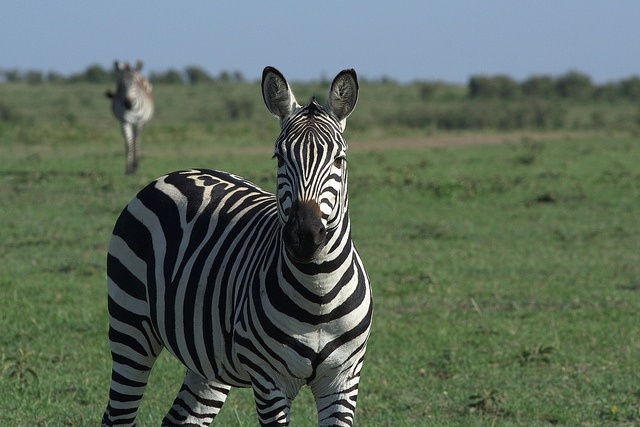
A zebra standing on top of a lush green field.
a zebra standing in a grassy field looking at the camera
A zebra standing in front of the camera
A zebra out in the open with lots of grass area to roam.
The ears of this zebra are sticking straight up.